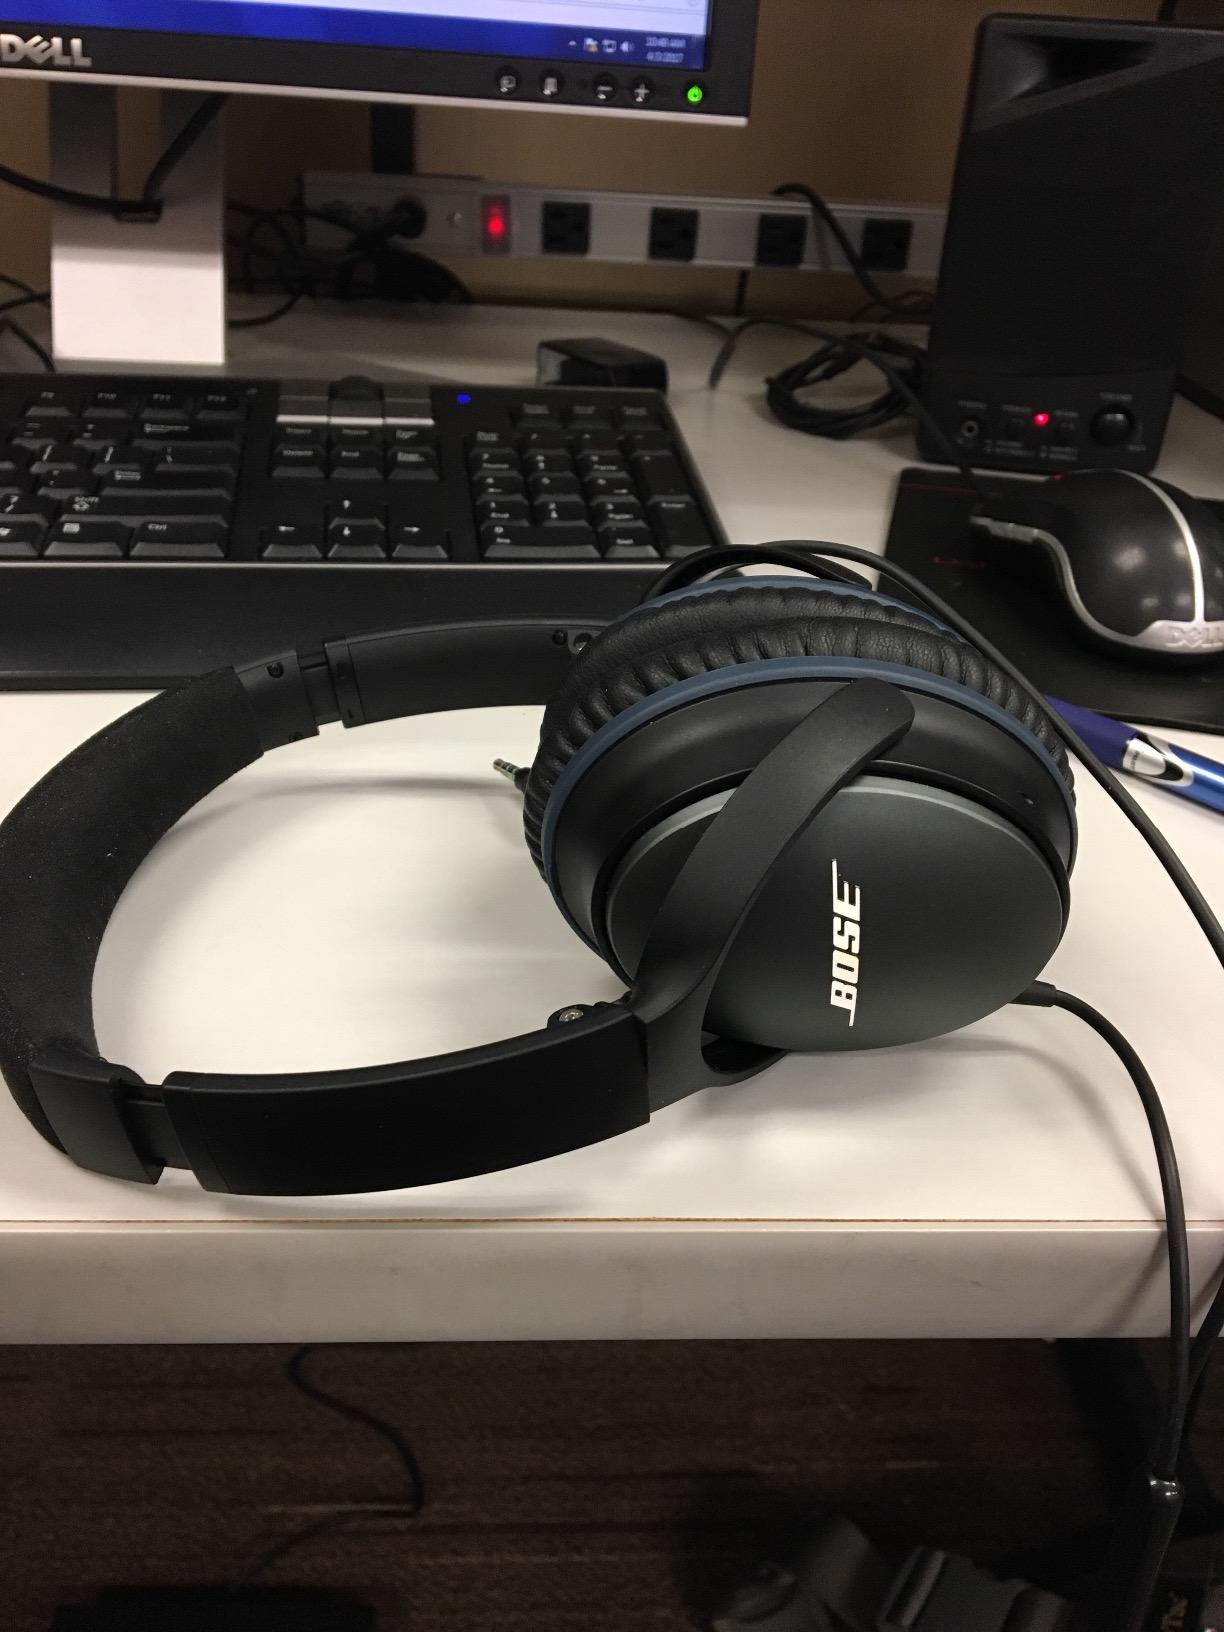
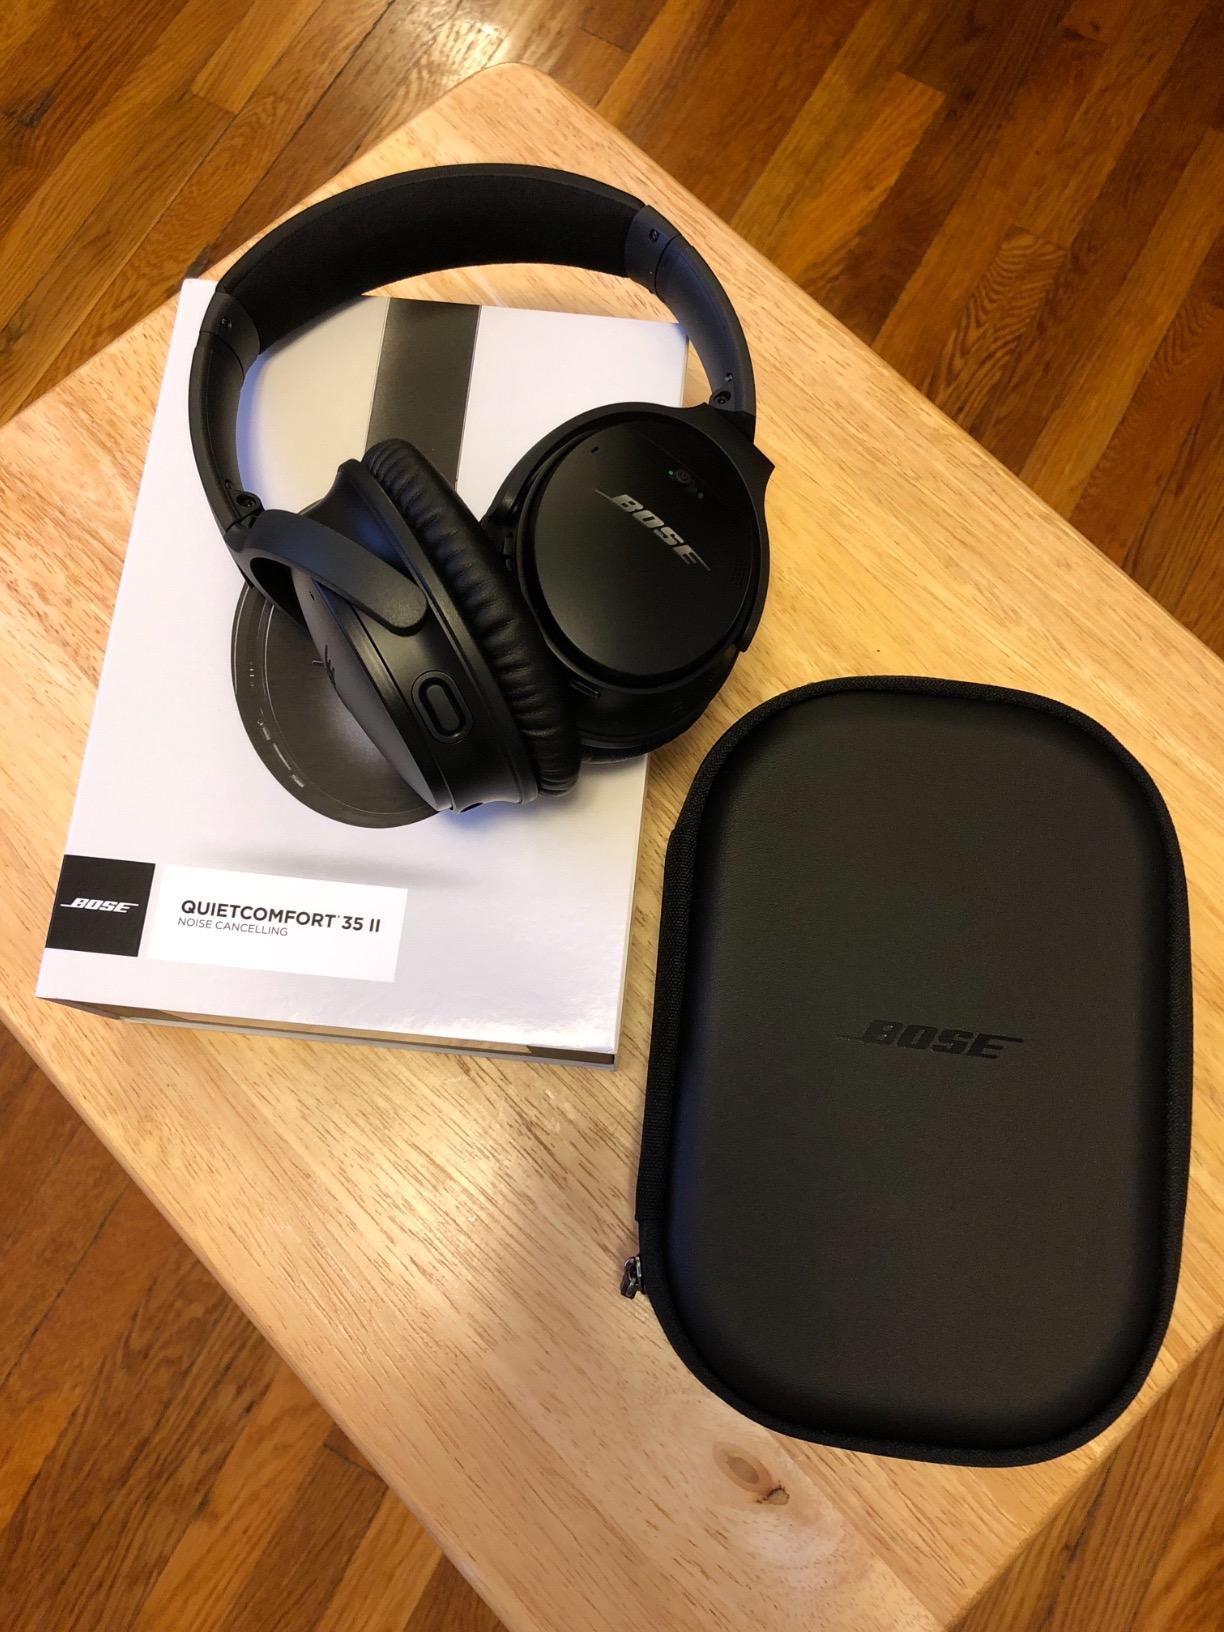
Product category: headphones
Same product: no